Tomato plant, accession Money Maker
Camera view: vertical (180 deg); turntable rotation: 0 degrees
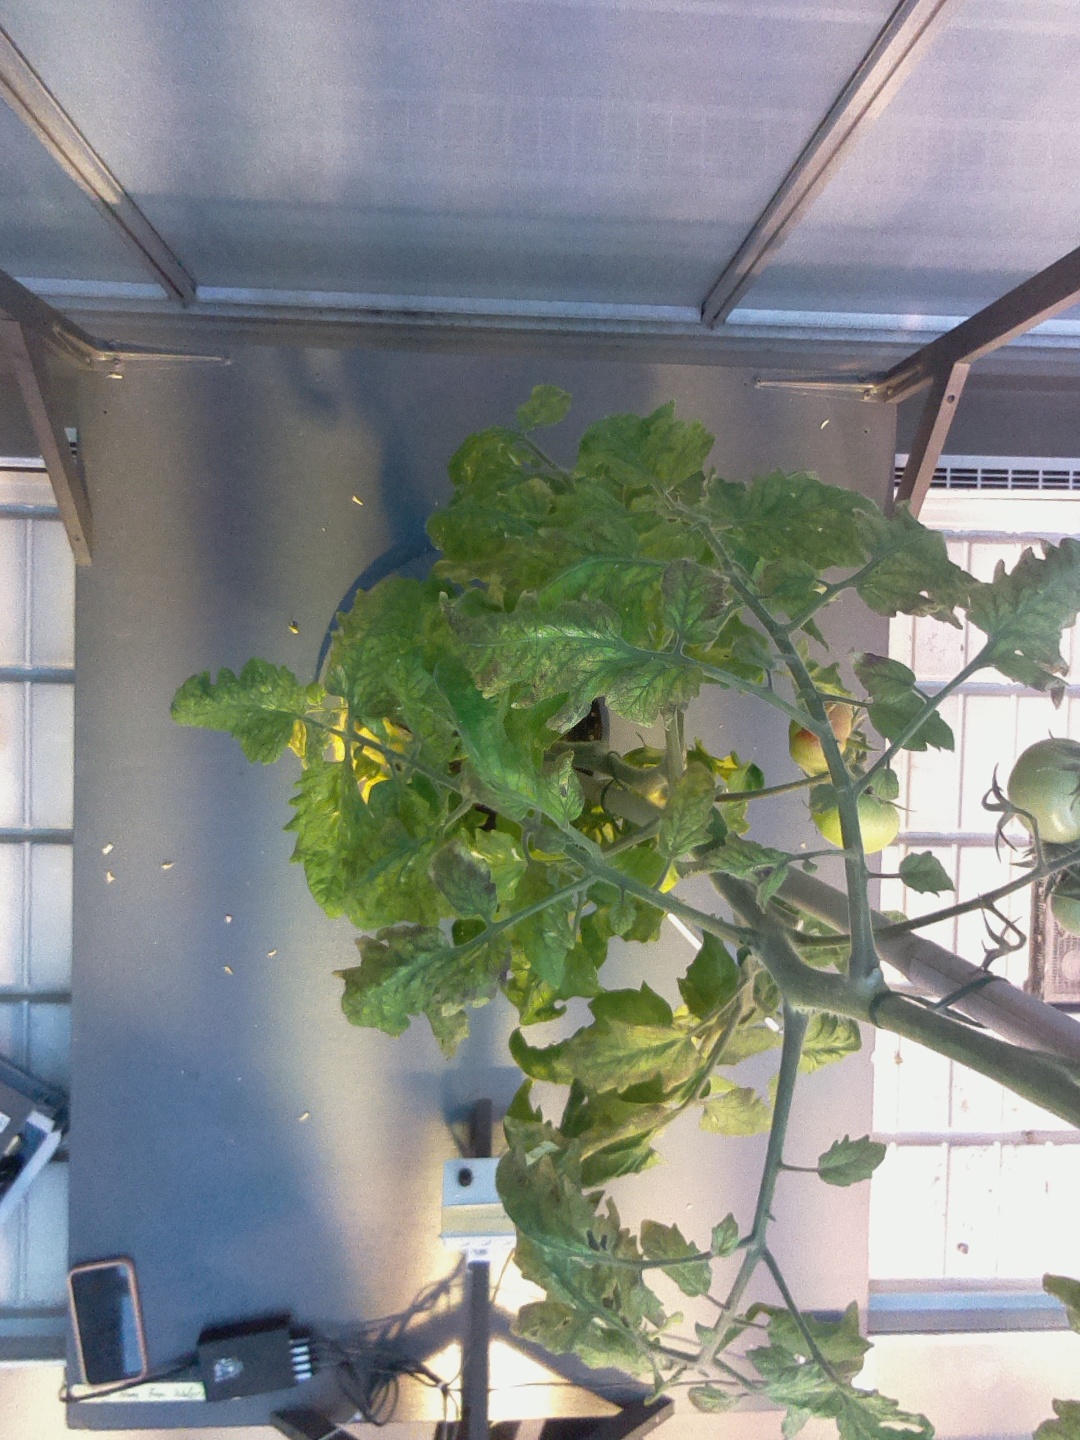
BBCH growth stage 80: fruits start showing typical ripe color (orange -> red)